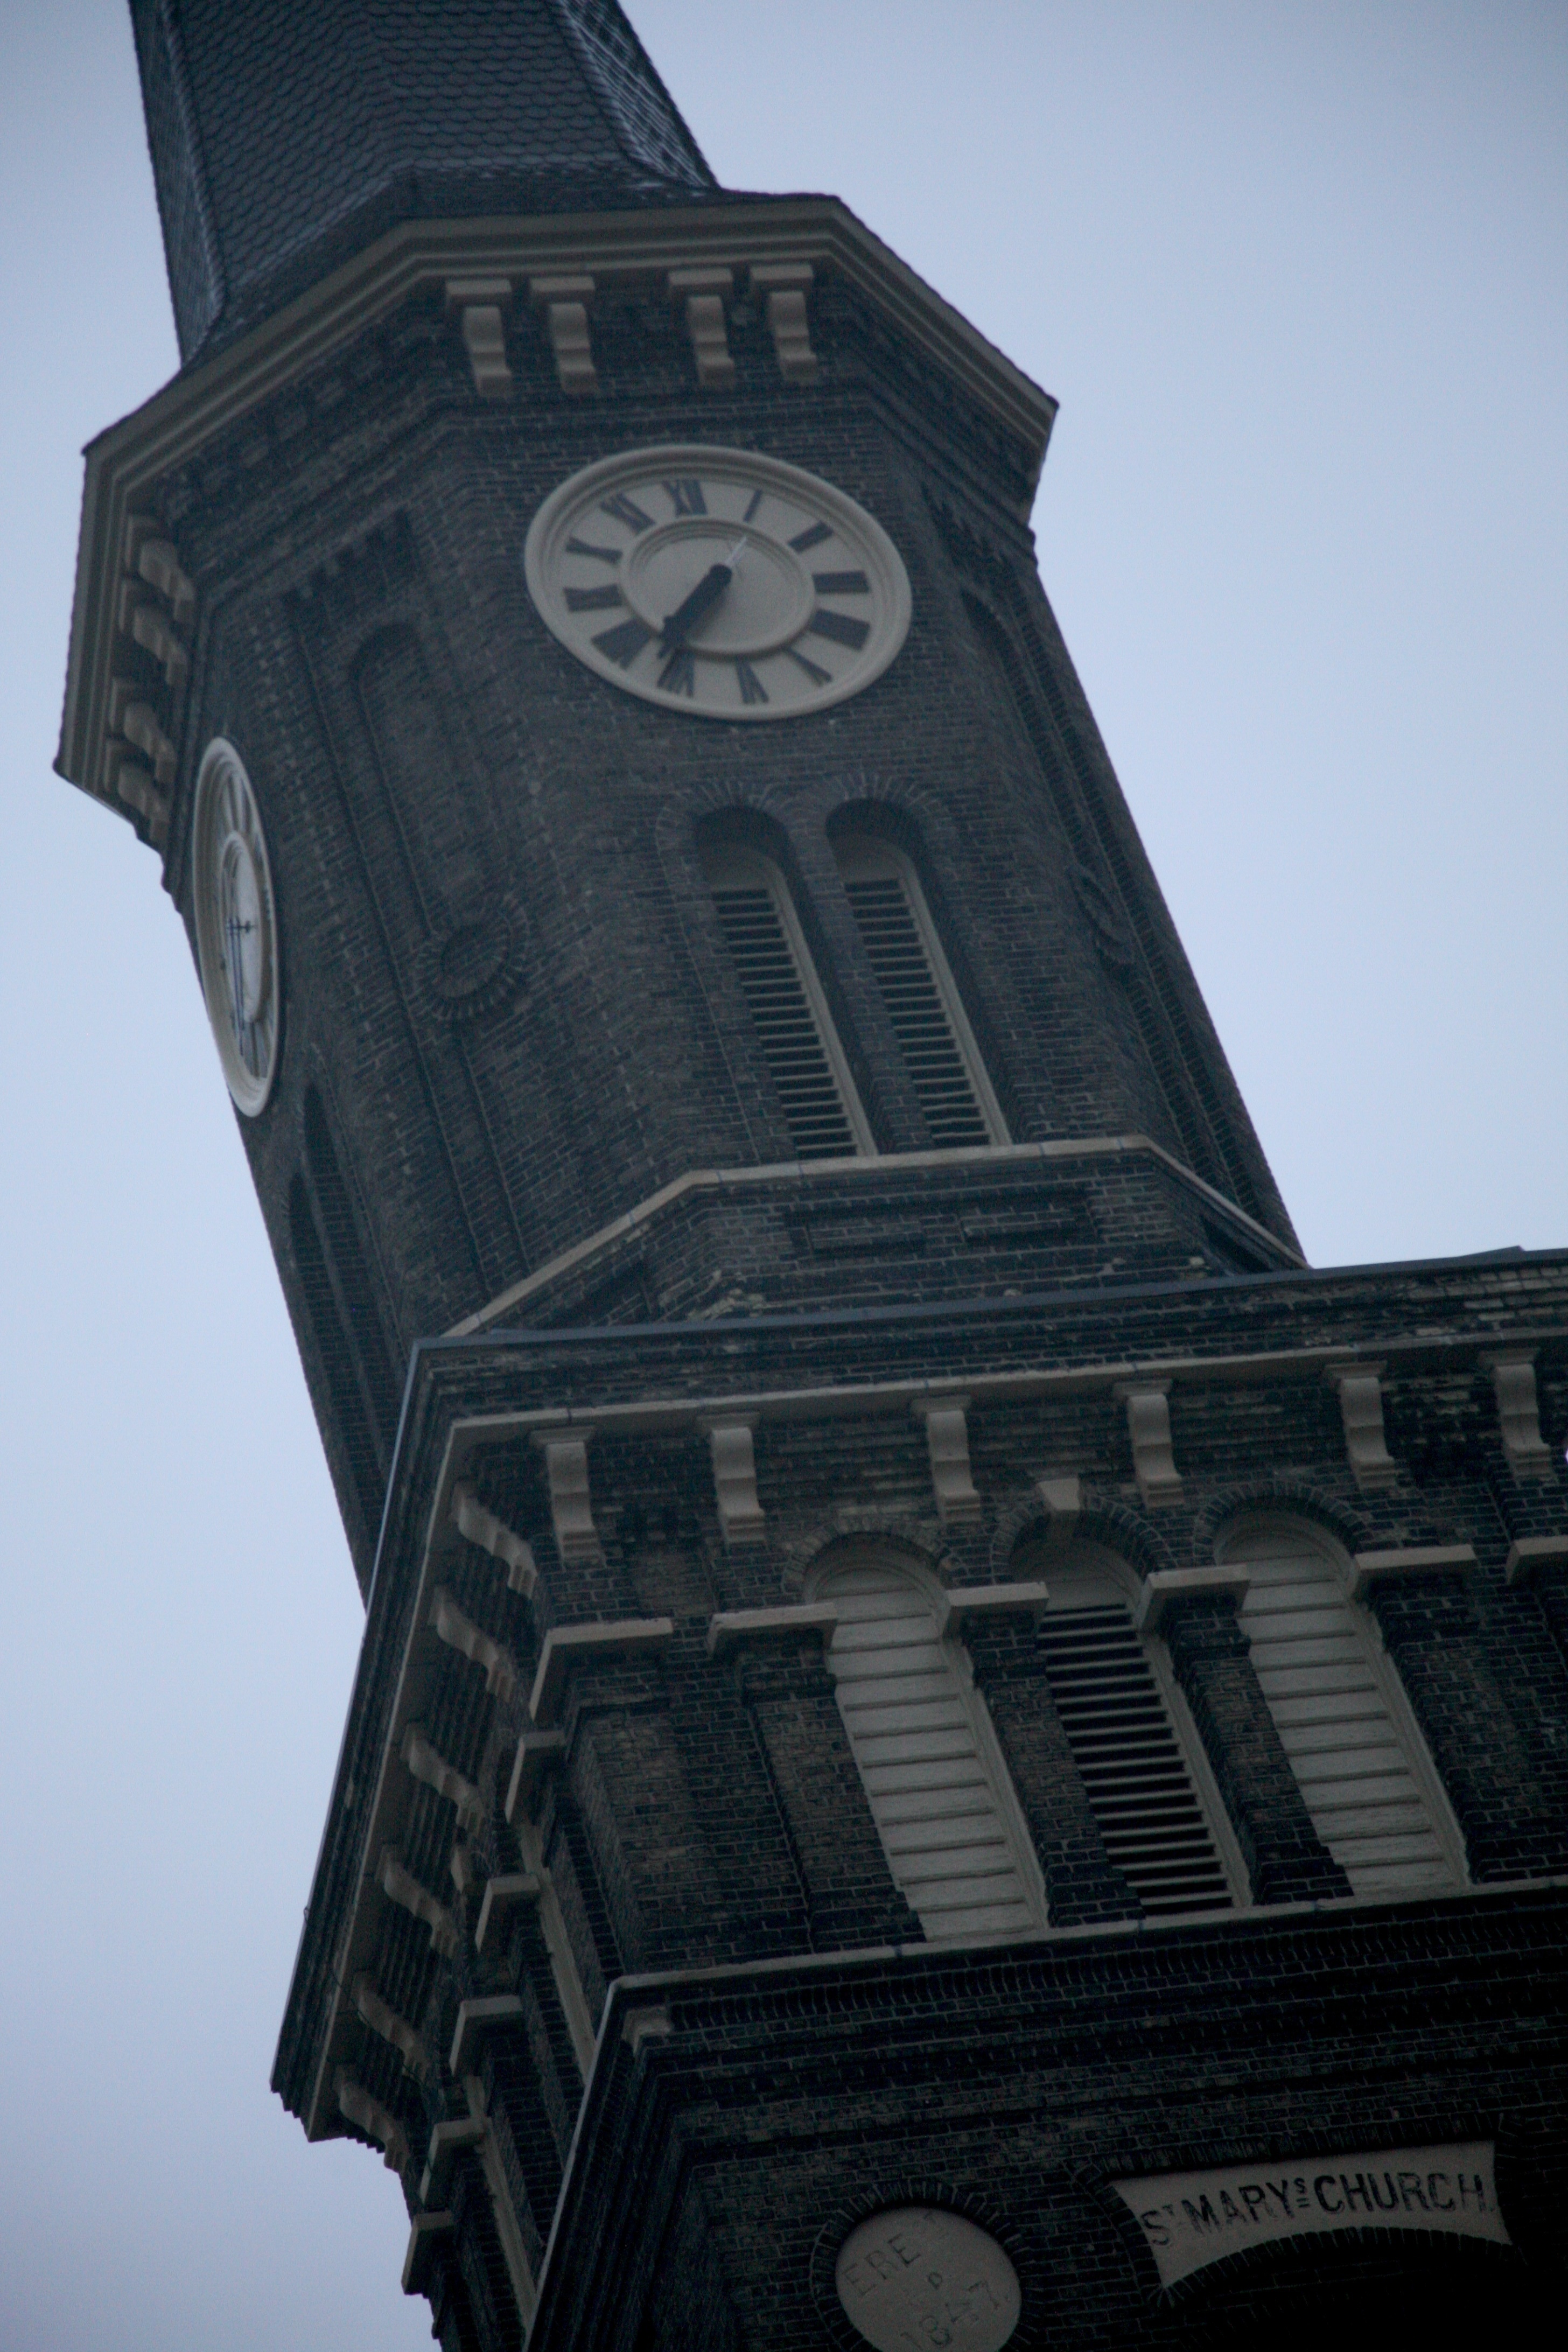
architecture, rain, tower, landmark, church, clock tower, iglesia, eglise, kirche, pluie, wisconsin, milwaukee, architecturereligieuse